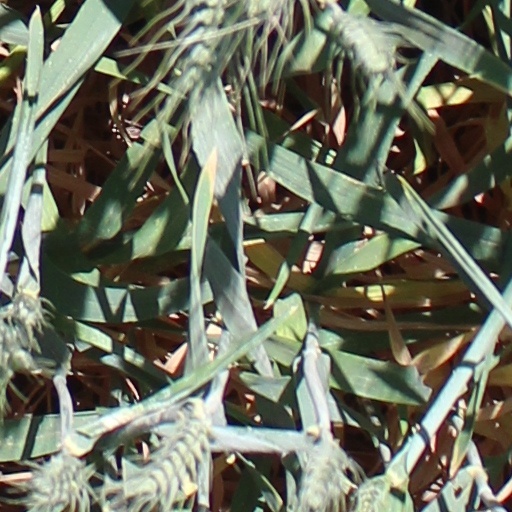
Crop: wheat